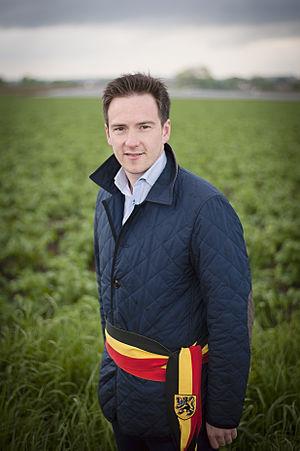
En Belgique, le ou la bourgmestre est le détenteur du pouvoir exécutif au niveau communal ainsi que le représentant du gouvernement dans la commune. Les bourgmestres sont nommés pour la durée du conseil communal, c'est-à-dire un terme de six ans.
Francesco Vanderjeugd, né le 3 février 1988 à Roulers est un homme politique belge flamand, membre du OpenVLD.
Staden est une commune néerlandophone de Belgique située en Région flamande dans la province de Flandre-Occidentale.